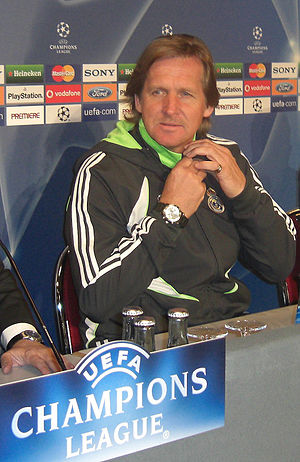
Bernd Schuster
Schuster i 2007
Bernd Schuster er en tysk fodboldtræner. Som spiller spillede han sammen med Allan Simonsen i FC Barcelona, hvor han scorede 63 mål i 170 kampe, før han i 1988 skiftede til Real Madrid. Mandag den 9. juli 2007 blev Bernd Schuster præsenteret som ny træner i Real Madrid, – han afløser Fabio Capello som blev fyret trods et spansk mesterskab 06/07. Senest var han træner i Getafe CF. Han blev afskediget 9. december 2008, efter at have haft en periode med svigtende resultater.